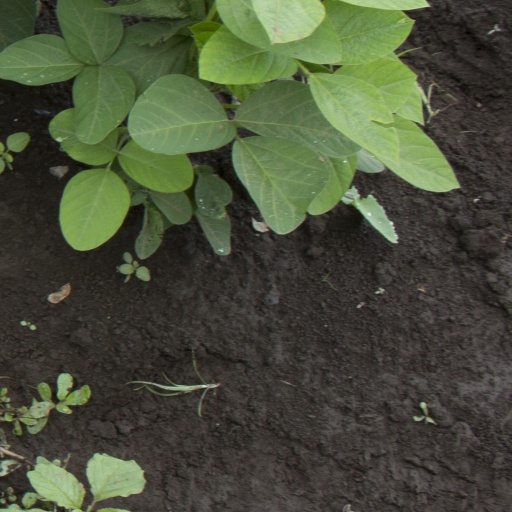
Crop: soybean